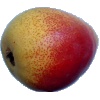
Label: Pear 2